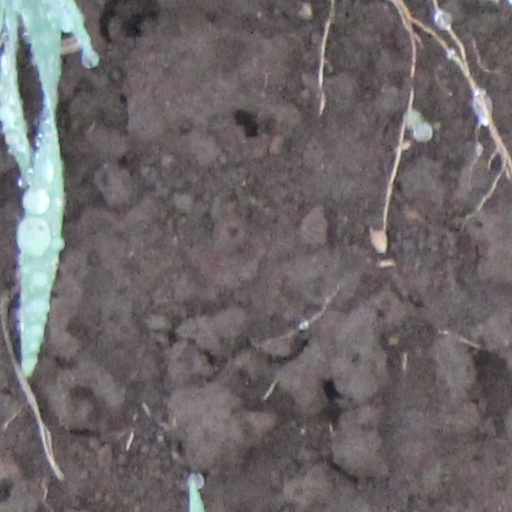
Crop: wheat